Alenia C-27J Spartan

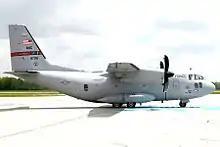
A USAF C-27J of the Ohio Air National Guard's 164th Airlift Squadron in 2010

The U.S. Air Force performed the C-27J's first combat deployment in summer 2011. In August 2011, two C-27Js flown by Air National Guard aircrews, augmented with Army National Guard personnel, began operations at Kandahar Air Field, Afghanistan. Between August 2011 and June 2012, the C-27Js of the 179th Airlift Wing, followed by the 175th Wing, executed more than 3200 missions transporting over 25,000 passengers, and 1400 tons of cargo. Via tactical control of the C-27Js, the U.S. Army was able to employ helicopters more efficiently, splitting missions between the two platforms based on their relative strengths.